Anybots

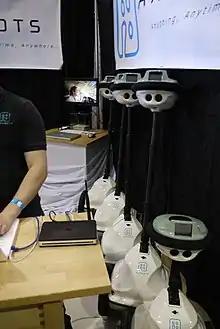
Anybots QB

QB was a two-wheeled, gyroscopically stabilized remote telepresence unit driven via a web browser. The user was able to select from a range of bots located around the world, and drive it from the website. The end user was required to have power, Wi-Fi or 3G/4G. This product featured a touchscreen display, speaker and microphone and a laser pointer.